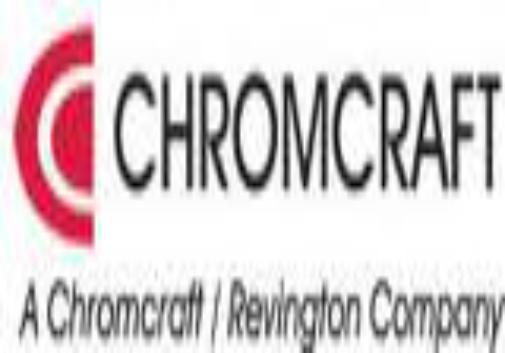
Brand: Chromcraft
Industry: Necessities